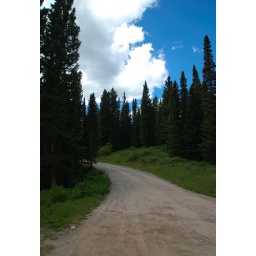
I'm still so amazed by the sky and how blue it is...